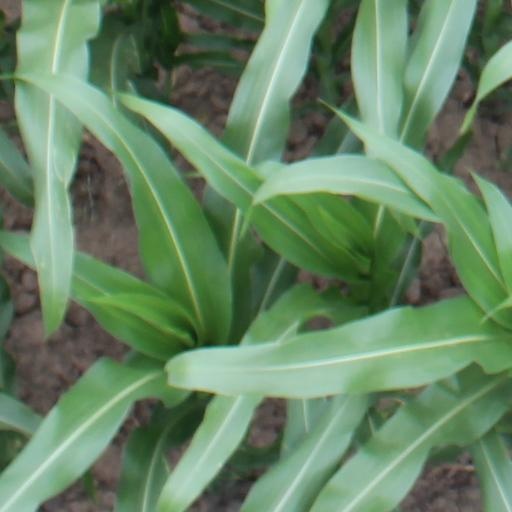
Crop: maize; corn